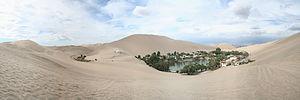
Le Pérou dispose d'un important réseau de parcs nationaux, de réserves naturelles et de lieux historiques nationaux. L'ensemble de ces sites couvre une superficie de 18 283 508 ha, soit 14 % du territoire péruvien.
Huacachina est un village situé dans la région et province d'Ica, au Pérou, près de la ville d'Ica. En 1999, sa population était de 115 habitants. Le village est construit autour d'un petit lac, ce qui en fait la deuxième oasis du continent. Huacachina sert à la fois de lieu de villégiature pour les familles d'Ica ainsi que d'attraction touristique pour les étrangers désireux de venir admirer les dunes et pratiquer du sandboard. La légende veut que l'oasis naquit lorsqu'une belle princesse indigène s'y réfugia pour échapper à un chasseur. La végétation se serait alors développée dès lors qu'elle serait entrée en contact avec l'eau, l'origine des dunes s'expliquant quant à elle par les marques de plis laissées par le manteau de la princesse. Des rumeurs continuent encore aujourd'hui à maintenir l'histoire selon laquelle la jeune femme serait devenue une sirène continuant à nager dans les eaux du lac.